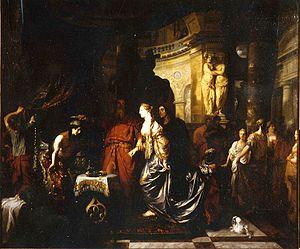
Les Fêtes de Polymnie est un opéra-ballet de Jean-Philippe Rameau sur un livret de Louis de Cahusac.